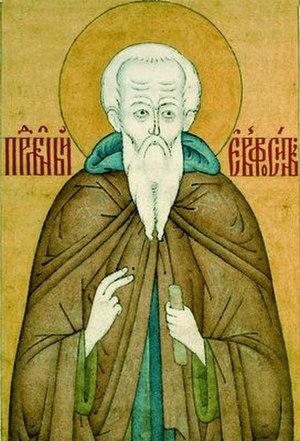
Euphrosyne de Pskov ou Éléazar est un moine vénérable de l'église orthodoxe russe créateur du Monastère Éléazar. Il est fêté le 15 mai, mais aussi la 3ᵉ semaine de la Pentecôte avec les autres saints fêtés de la Cathédrale de Pskov.